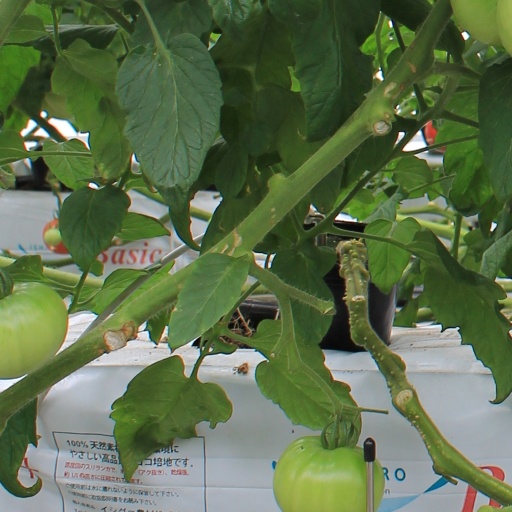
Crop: tomato